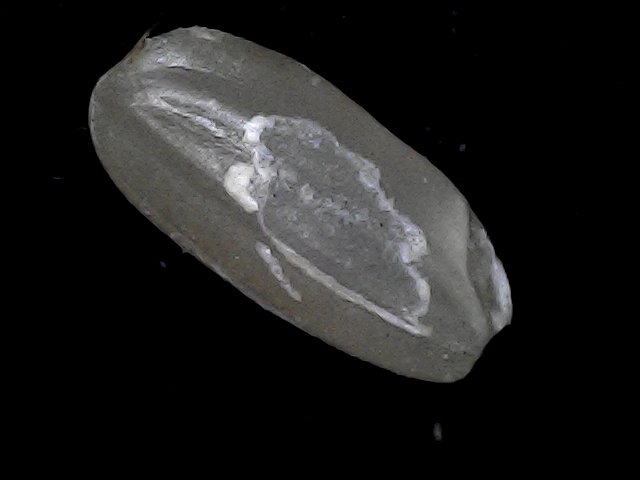
Rice variety: BD52